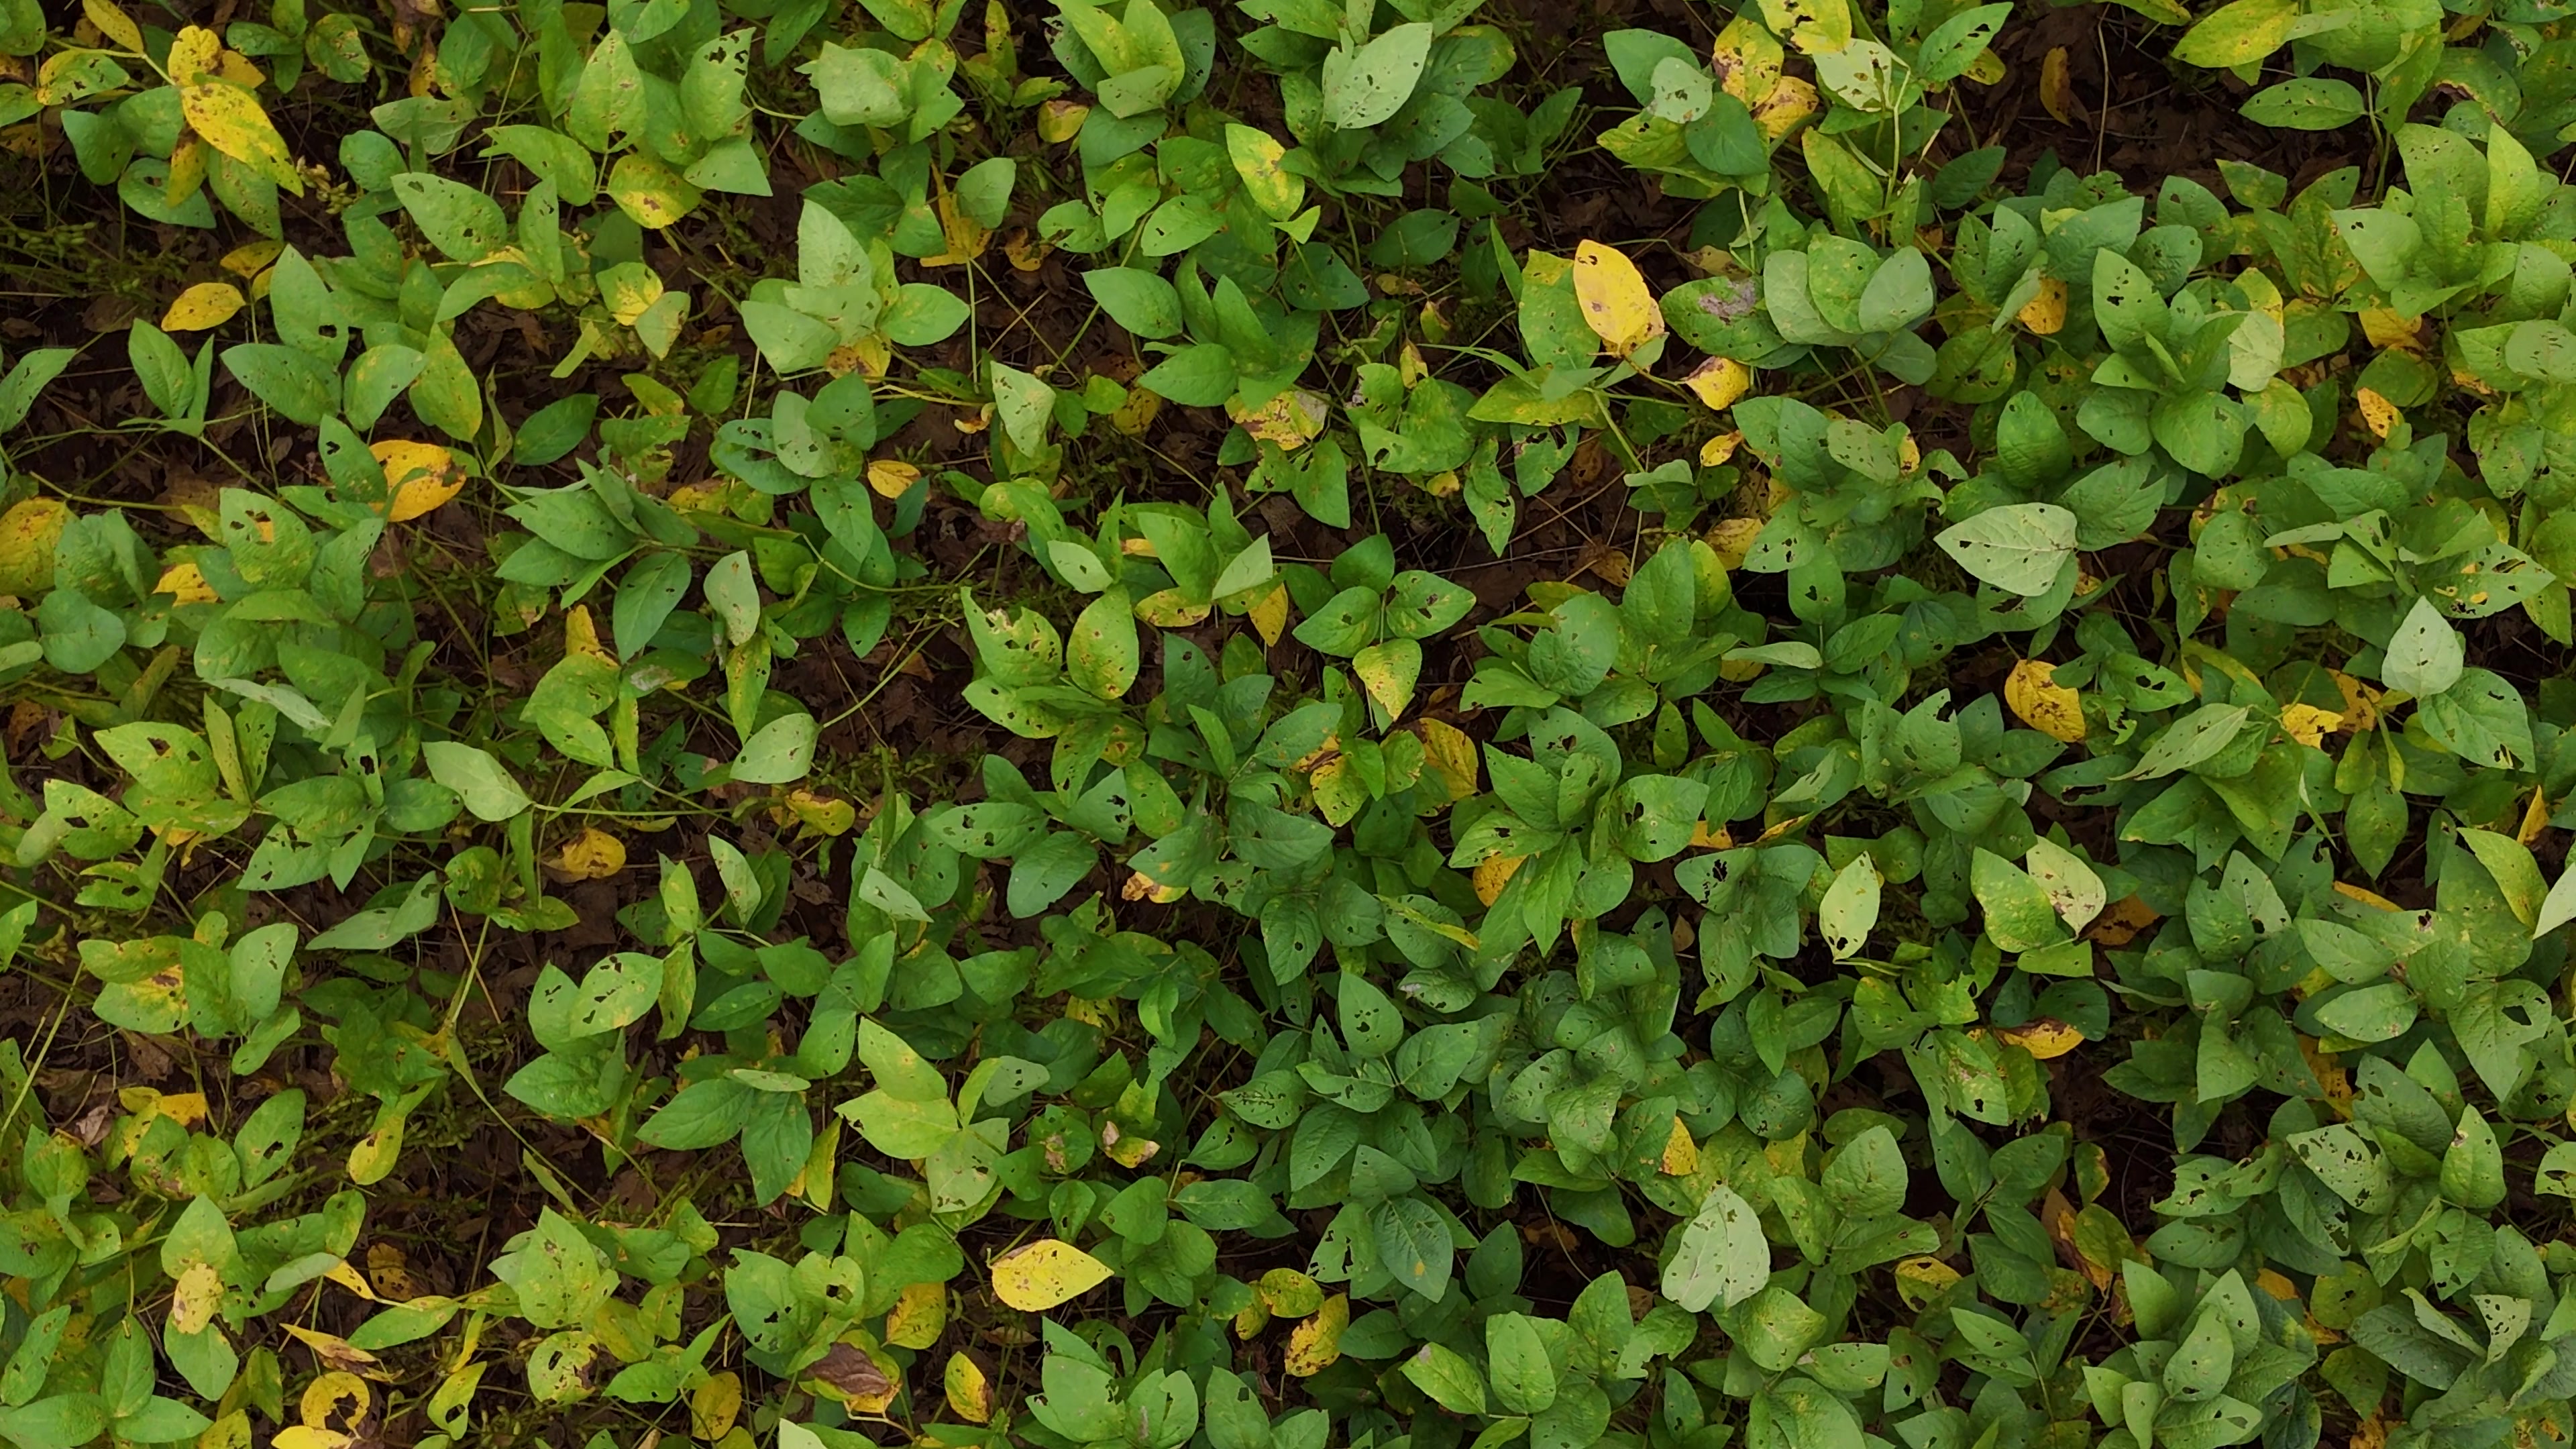
Label: Rust